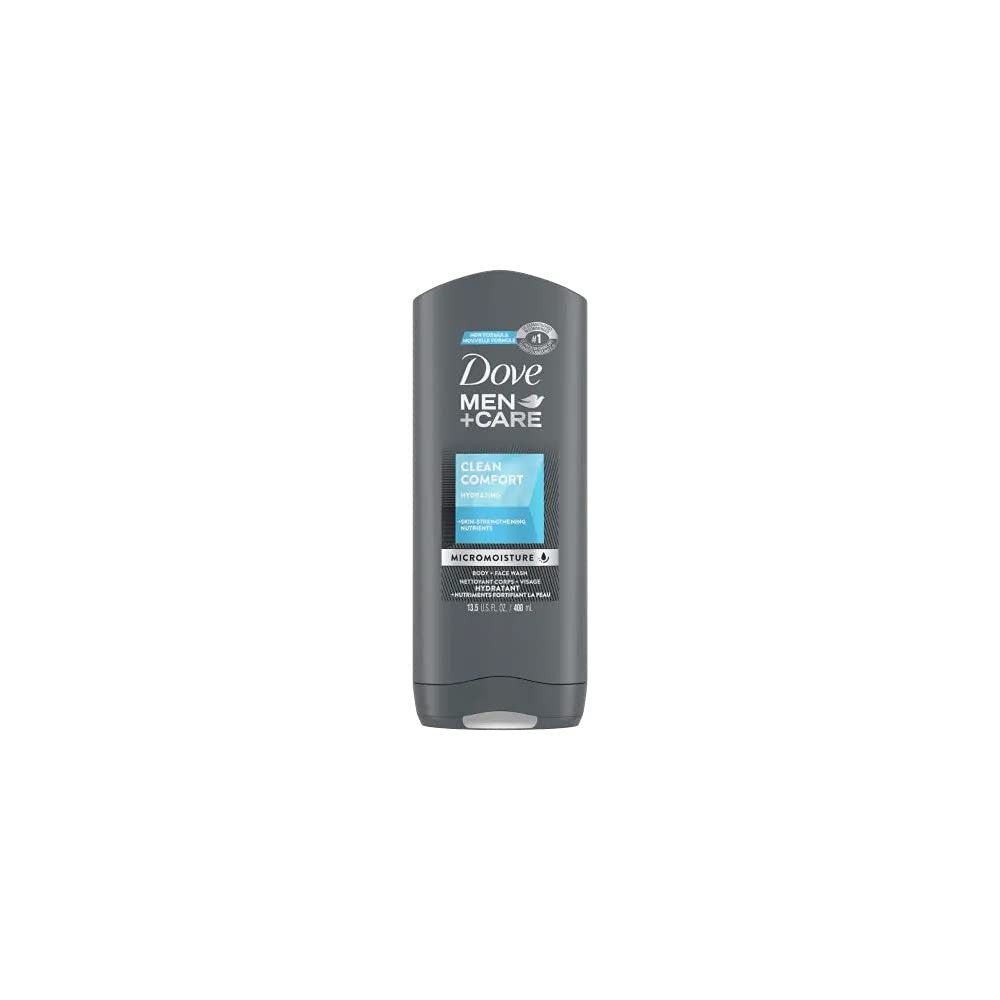
Item Name: Dove Men Body Wash Cln Cm Size 13.5z Dove Men Body Wash Cln Cmft 13.5z
Value: 1.0
Unit: count

Price: 6.99